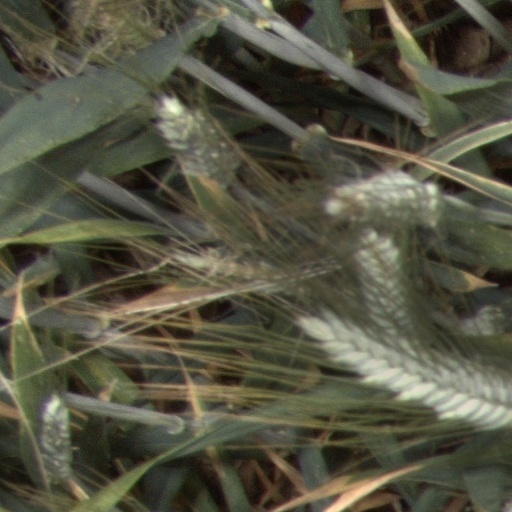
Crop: wheat